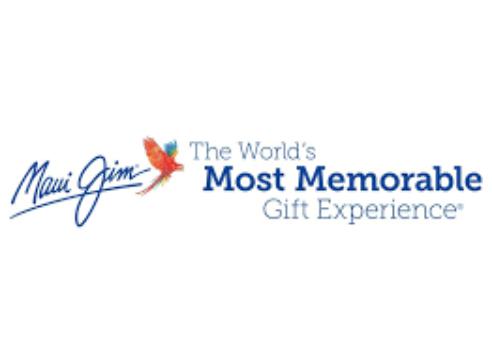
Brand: maui jim
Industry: Clothes